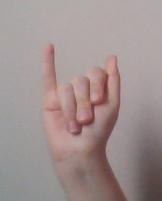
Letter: meem